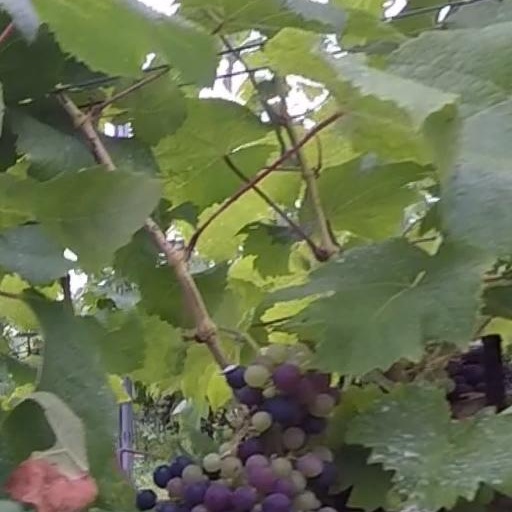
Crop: grape